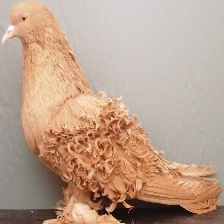
Species: FRILL BACK PIGEON
Scientific name: COLUMBA LIVIA DOMESTICA